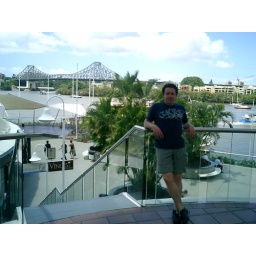
Story bridge over the Brisbane river